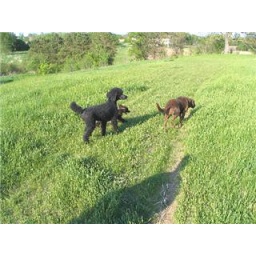
training in a switch grass field